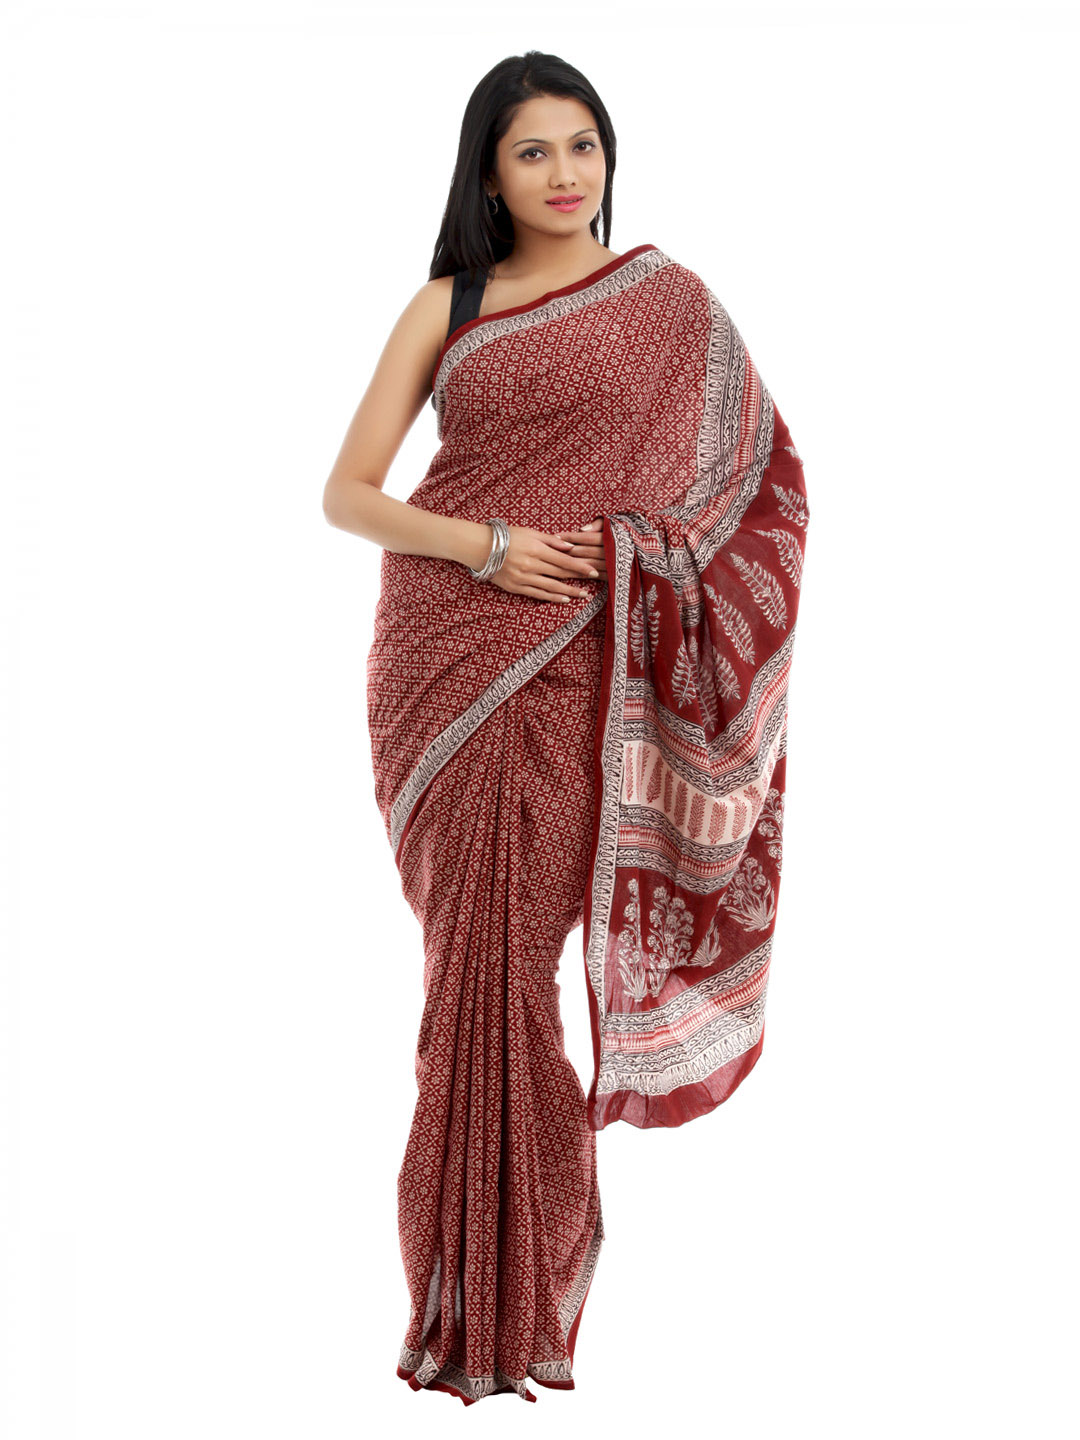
Fabindia Red Mull Printed Saree
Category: Apparel / Saree / Sarees
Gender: Women
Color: Maroon
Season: Fall 2012
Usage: Ethnic